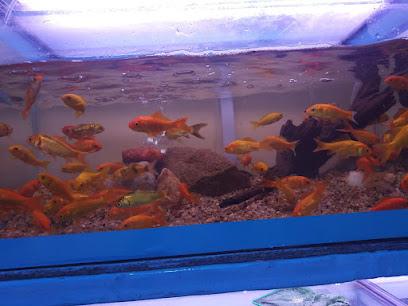
Kasha kubwa la wazi lenye maji na samaki wadogo wa rangi ya chungwa, manjano na nyekundu. Samaki hao wanaelea juu ya kokoto za chini huku vipambo kama mawe na kipande cha mti wa maji vikiongeza mvuto wa mandhari hiyo.